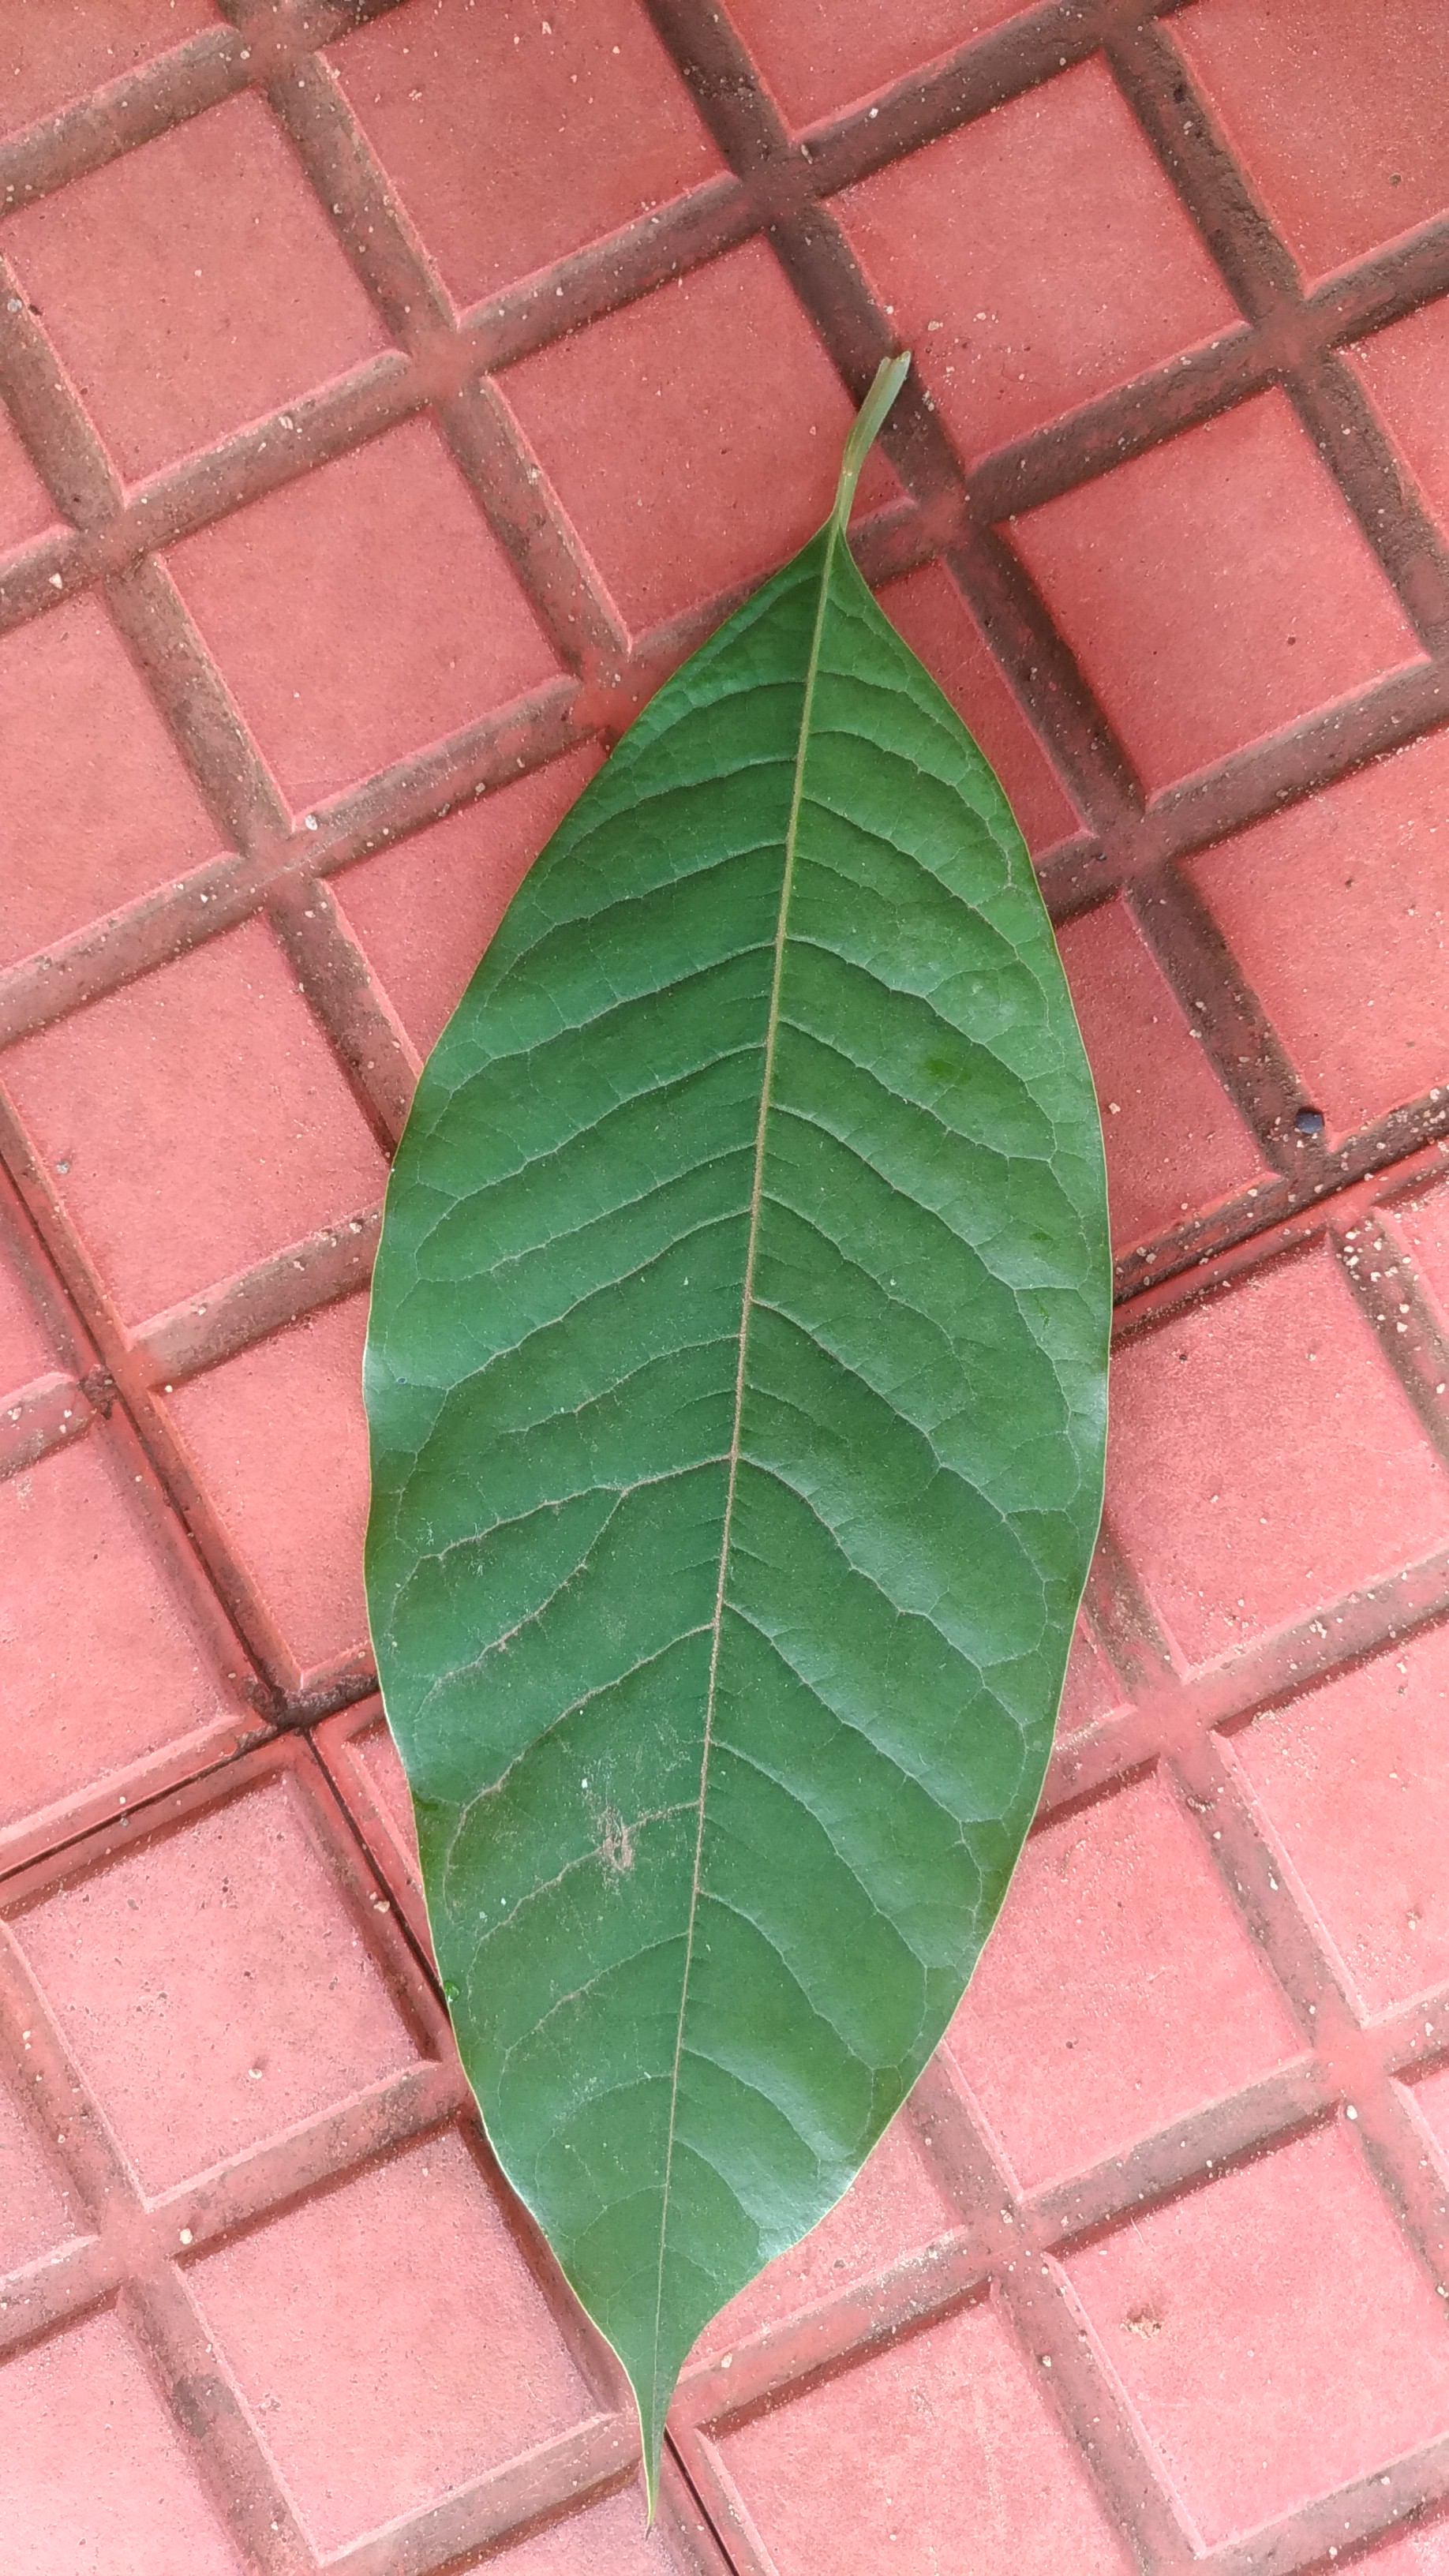
Plant: Coffee